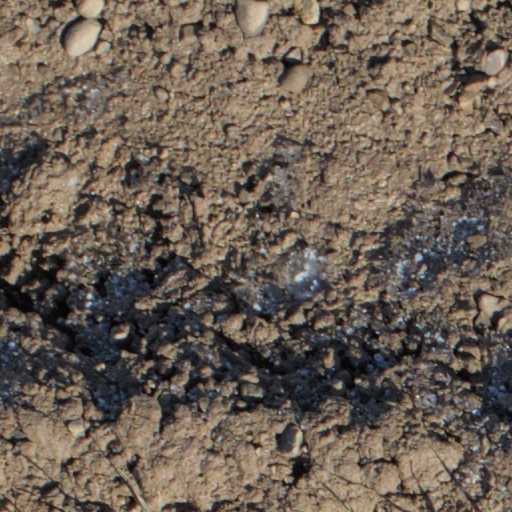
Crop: wheat